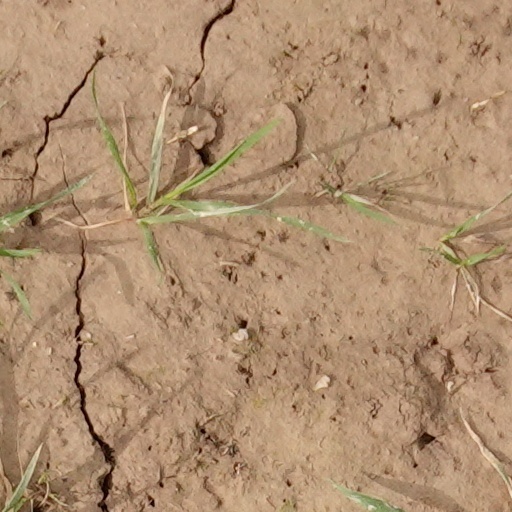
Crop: wheat